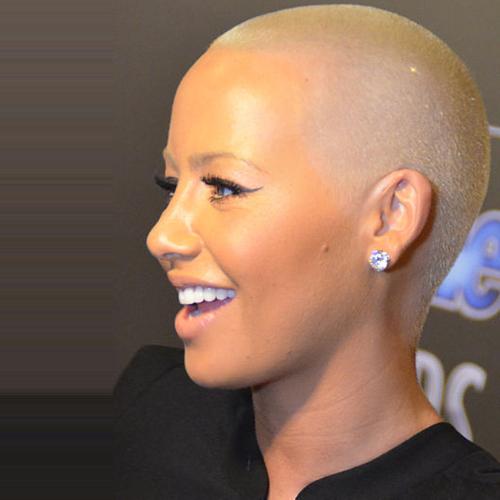
Age: 30